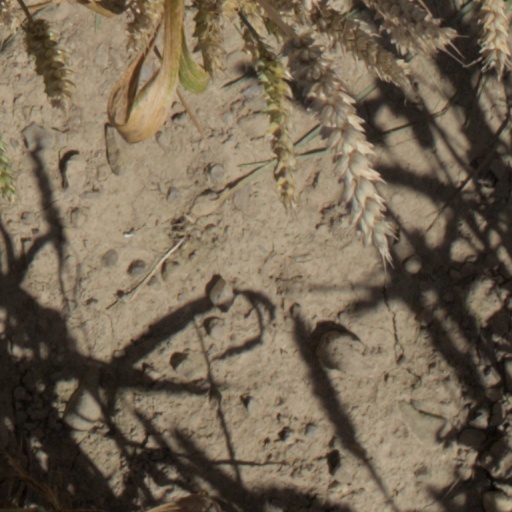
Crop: wheat